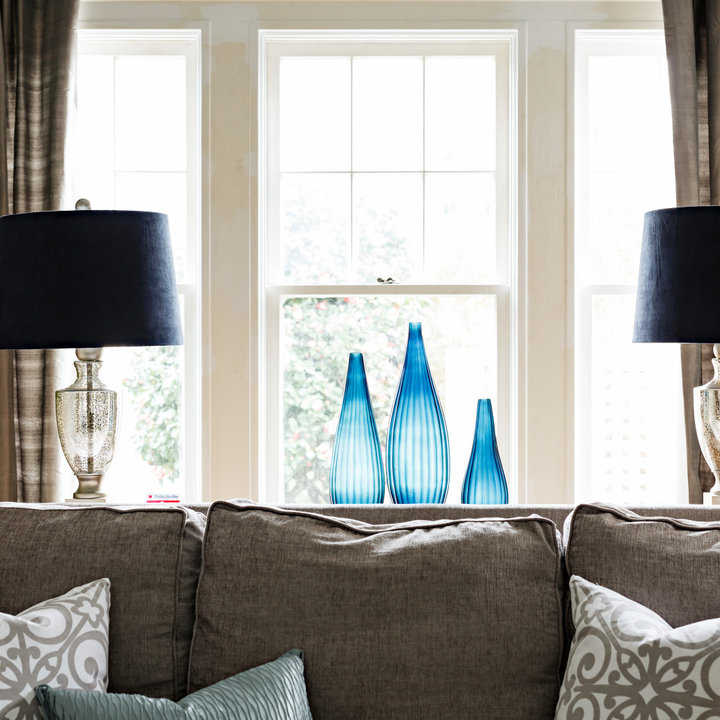
Style: Glamour